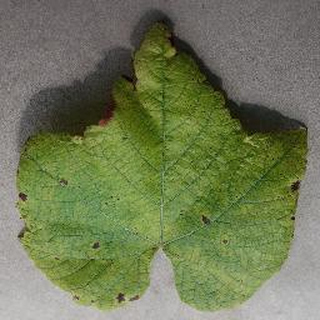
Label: grape_leaf_blight